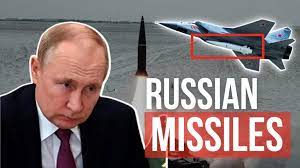
Label: Iskander